KTX

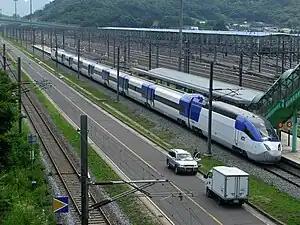
The HSR-350x-derived KTX-II.

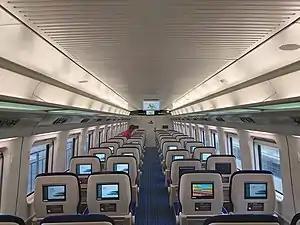
KTX-Eum's First Class.

For less frequented relations and for operational flexibility, a 2001 study proposed a train created by scaling down the planned commercial version of the HSR-350x, by shortening the train, removing powered bogies from intermediate cars, and lowering top speed.